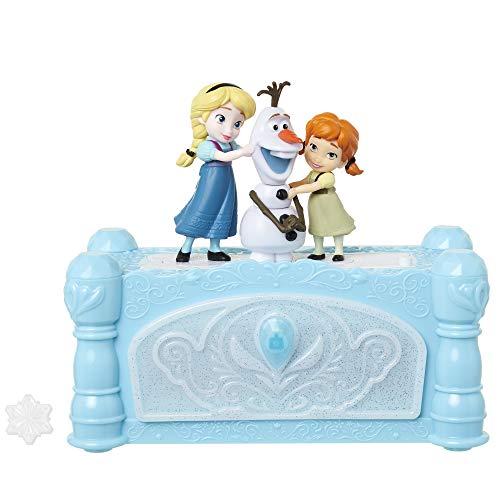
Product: Disney Frozen Musical Jewelry Box with Do You Want to Build A Snowman Song, Watch Anna & Elsa Built Olaf! Snowflake Ring Included! Perfect Birthday, Christmas, Hanukkah Gift - for Girls Ages 3+
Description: Features young Anna and young Elsa building Olaf as "do you want to build a snowman" Plays.
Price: $24.88
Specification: ProductDimensions:8x5x8inches|ItemWeight:1.5pounds|ShippingWeight:1.5pounds(Viewshippingratesandpolicies)|ASIN:B07KXQV4W4|Itemmodelnumber:206862|Manufacturerrecommendedage:36months-6years